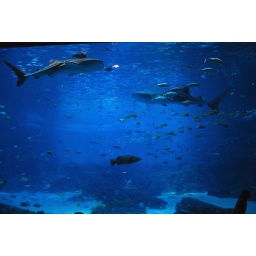
2 of the 4 whale sharks cross in front of the window - WOW!1026a cd 098